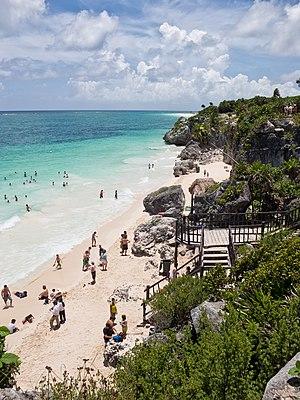
Tulum est un site archéologique d’une ancienne cité maya. Il se situe dans la péninsule du Yucatán, dans le sud-est du Mexique, dans une région appelée la Riviera Maya, le long de la mer des Caraïbes. Le site fait partie depuis 1981 du parc national Tulum.